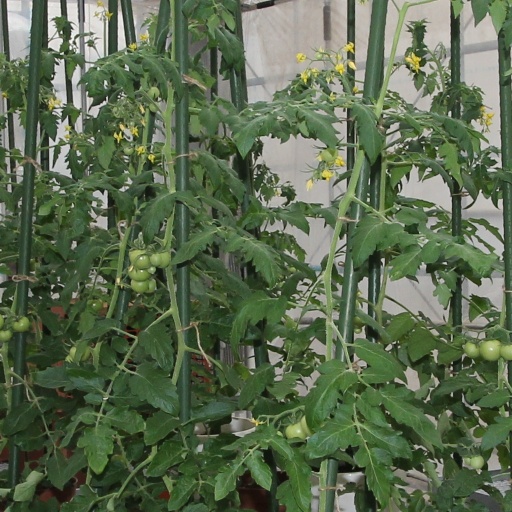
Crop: tomato